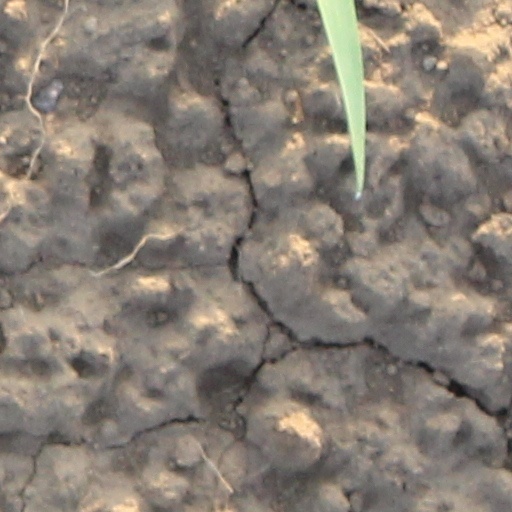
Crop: wheat